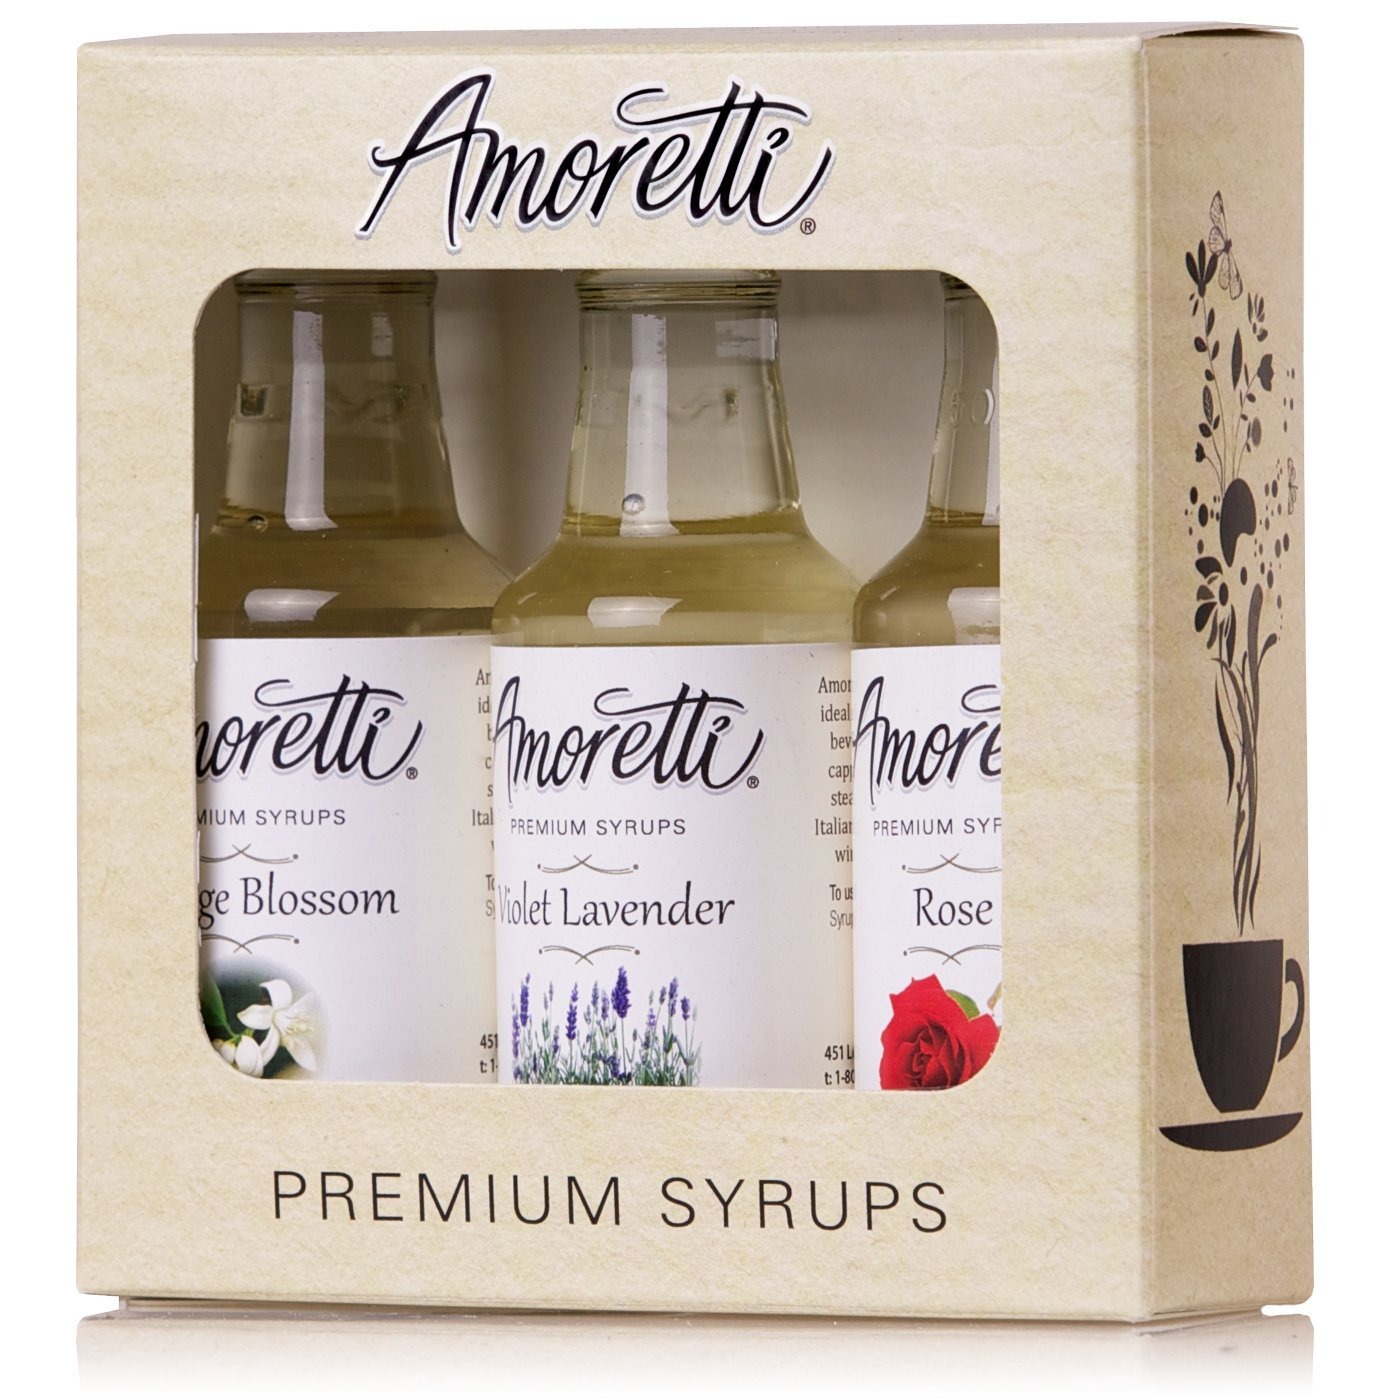
Item Name: Amoretti - Floral Syrups 3 Pack
Bullet Point 1: Item 43125040 (50ml 3 pack)
Bullet Point 2: Item #43125125 (750ml 3 pack)
Bullet Point 3: 3.5 servings per 50ml bottle and 62 servings per 750ml bottle
Bullet Point 4: PERFECT for gifts and sampling
Bullet Point 5: Naturally flavored
Value: 1.7
Unit: Fl Oz

Price: 28.6